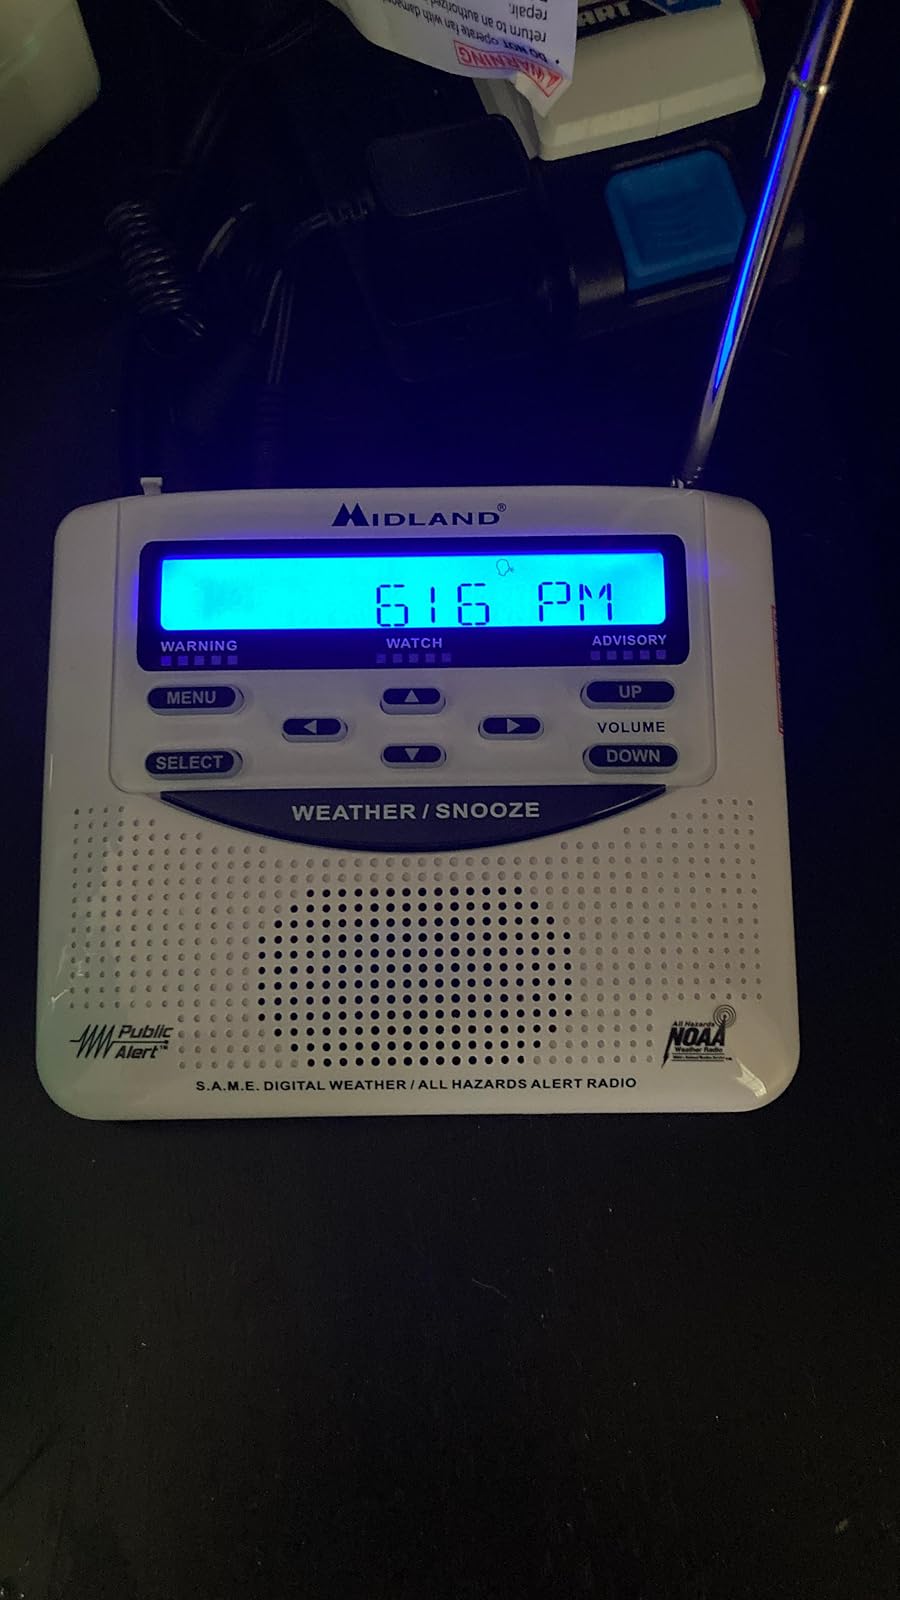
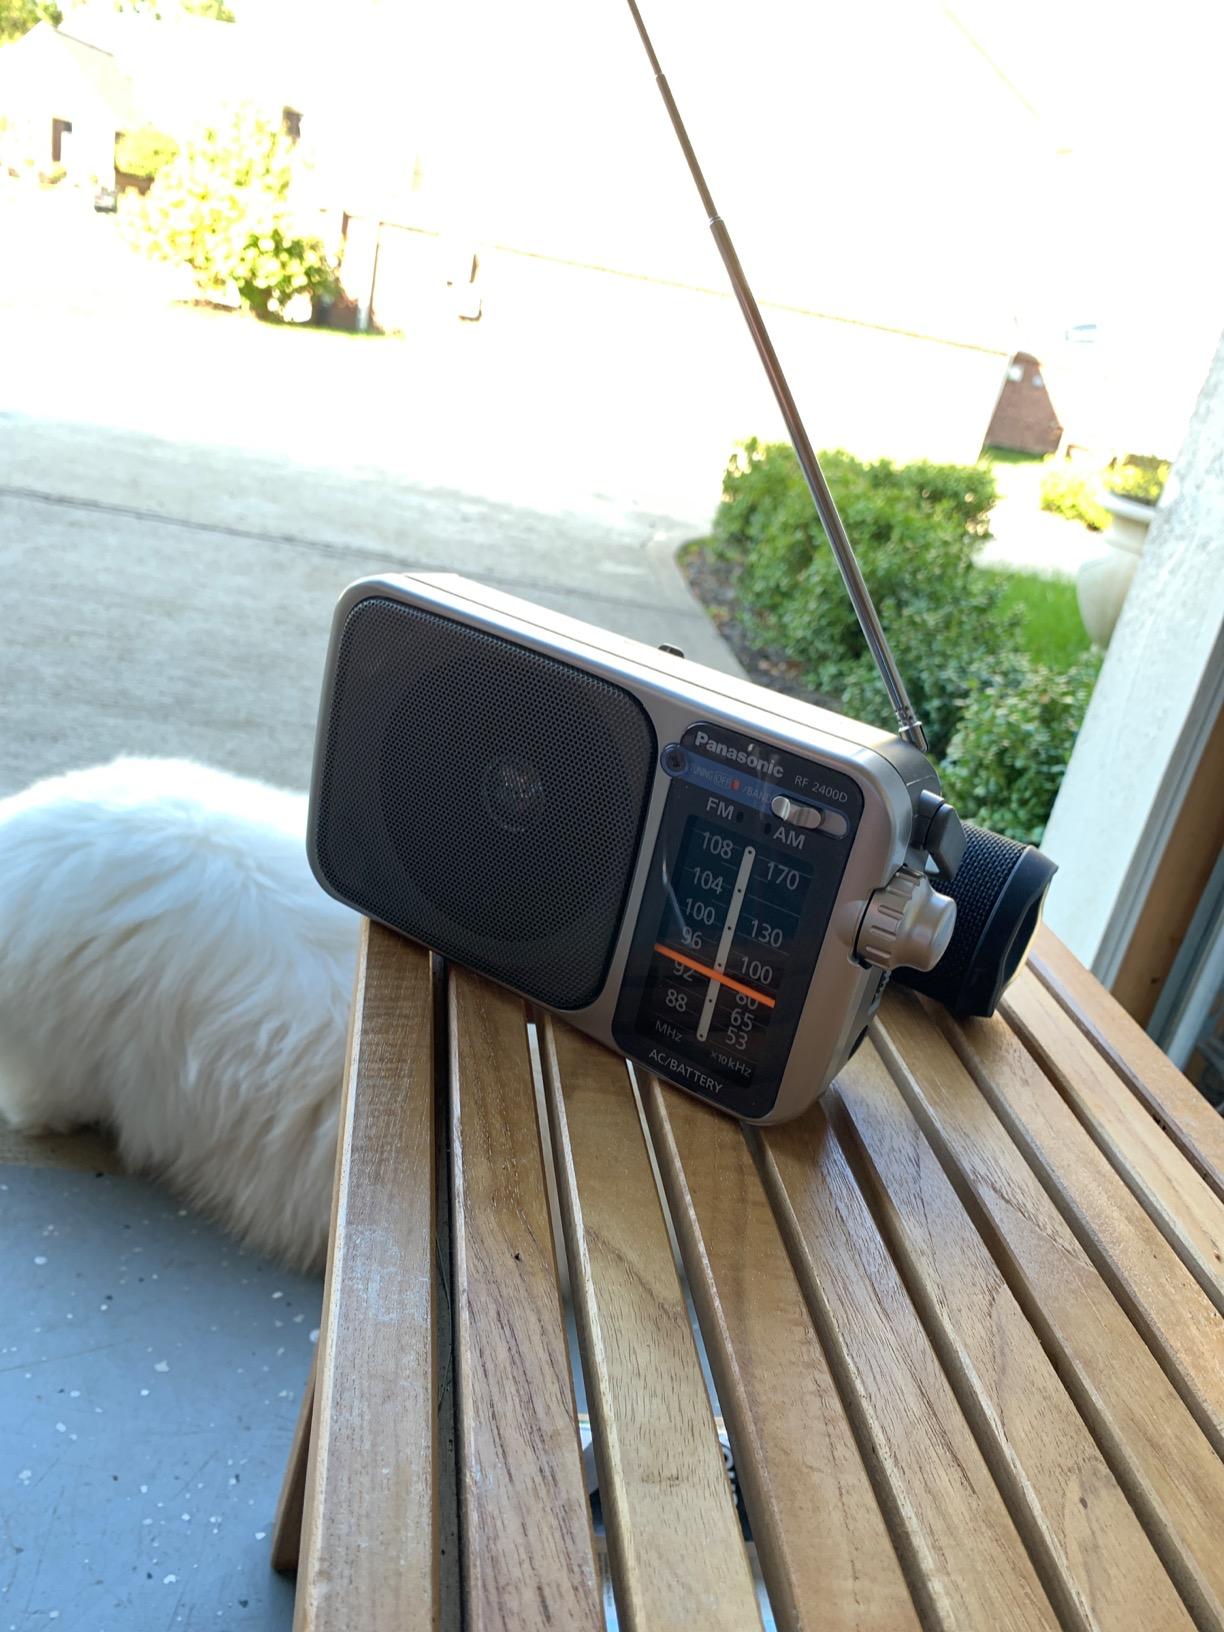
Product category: radio
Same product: no